John Tawell

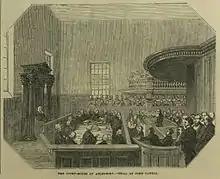
John Tawell's trial at Aylesbury Magistrate's court

A man in distinctive Quaker dark clothing had been observed to leave Sarah's house shortly before she died. Following his trail, the police found that a person answering his description had caught the train at Slough, heading for Paddington Station in London.